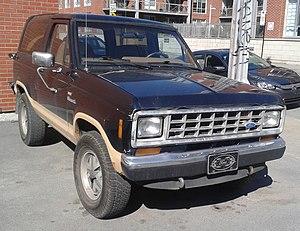
Ma photo d'un Ford Bronco II Eddie Bauer de 1987-1988 à Montréal, Québec, Canada .